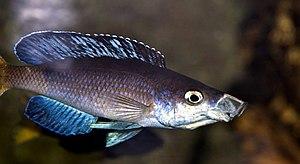
Cyprichromis est un genre de poissons de la famille des Cichlidae. Toutes ses espèces sont endémiques du lac Tanganyika.